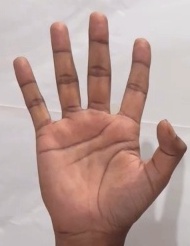
ASL sign: 5